EMD SD70 series

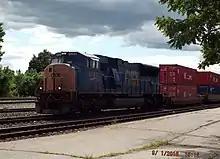
CSX SD70MAC No. 4761 with SD45-style flared radiators

The SD70I is a version of the SD70 which has been fitted with a cab that is isolated from the frame of the locomotive with rubber gaskets (officially known as a "WhisperCab"). The isolation reduces noise and vibration from the prime mover. A seam is visible across the nose and on the long hood where the cab connects with the body. 26 examples of this model locomotive were produced, all for Canadian National. The WhisperCab feature was incorporated into some SD70MACs and was standard on both the SD80MAC and SD90/43MAC models.